Brian Boyle

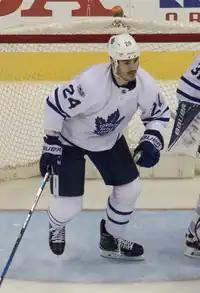
Boyle with the Maple Leafs during the 2017 Stanley Cup playoffs

Burdened by imminent salary cap space issues and sitting outside of a playoff spot, the Lightning traded Boyle two days before the NHL trade deadline on February 27, 2017, to the Toronto Maple Leafs in exchange for forward Byron Froese and a conditional 2017 second-round draft pick. Boyle, who was on pace for his best season offensively with Tampa Bay, was in the final season of his three-year contract.